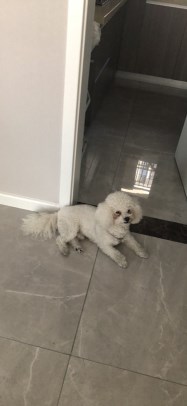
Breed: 3083-n000117-Bichon_Frise